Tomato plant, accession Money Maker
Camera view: tilt-top (135 deg); turntable rotation: 330 degrees
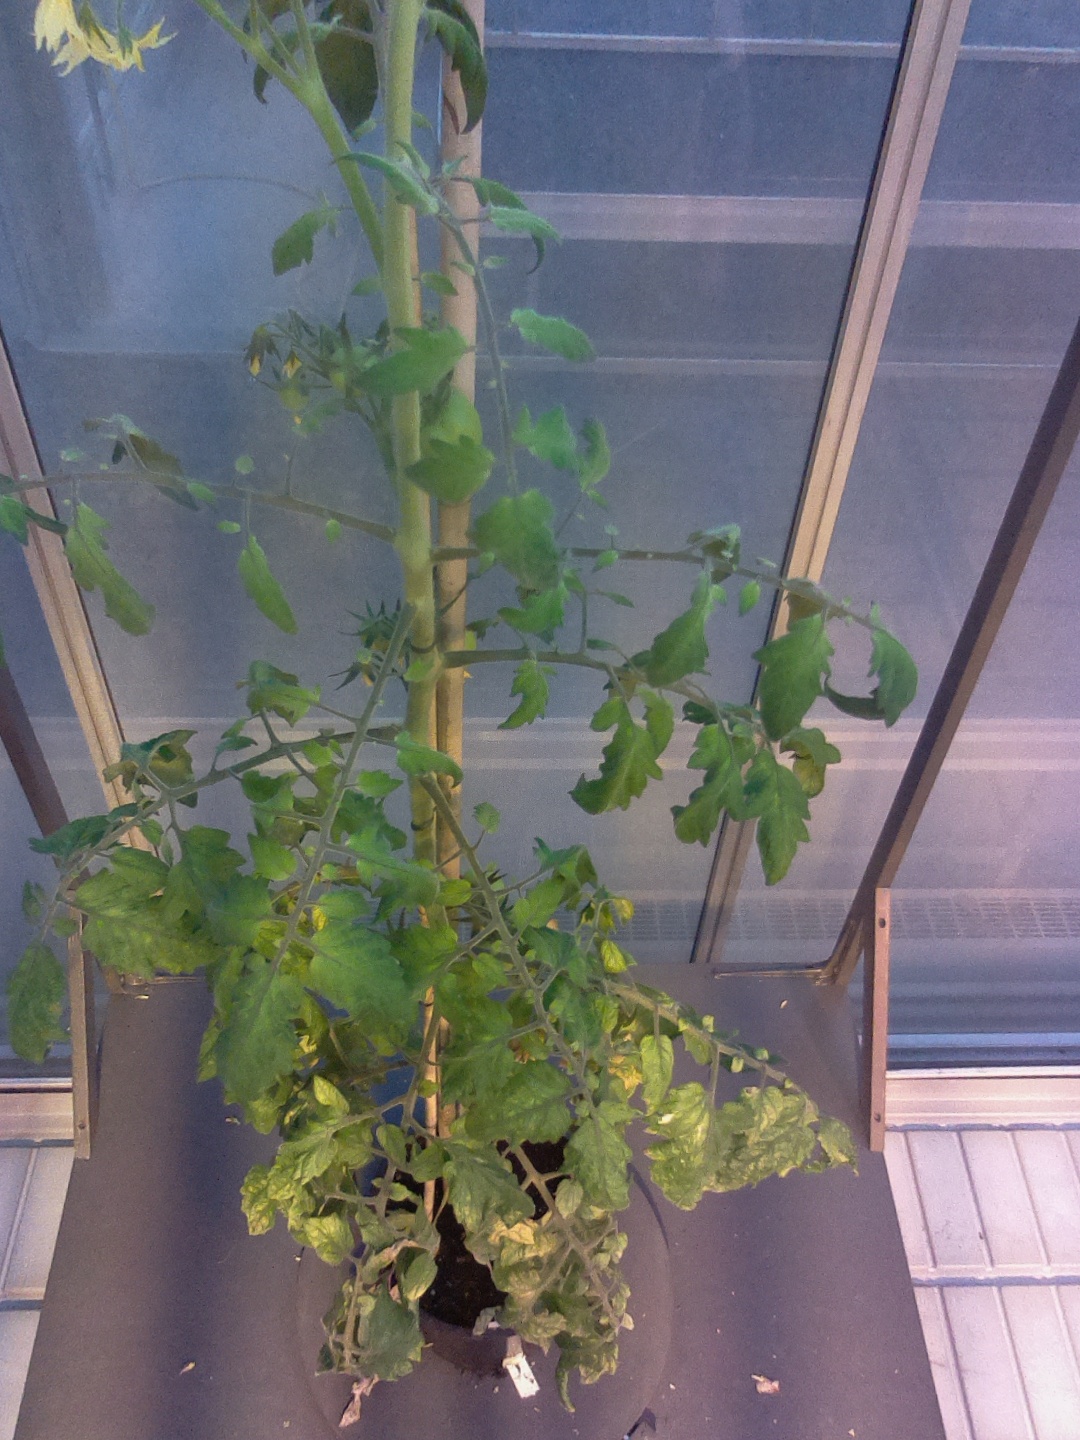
BBCH growth stage 72: 20%-30% of final fruit size